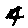
Label: 4